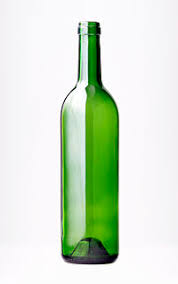
Waste category: glass